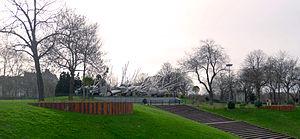
Square Alexandre-et-René-Parodi - Paris XVI
Cet article tente de recenser les principales œuvres d'art public du 16ᵉ arrondissement de Paris, en France.
René Parodi, né le 8 décembre 1904 à Rouen et mort le 16 avril 1942 à la prison de Fresnes, est un résistant français, compagnon de la Libération.
Le square Alexandre-et-René-Parodi est un grand square de Paris, situé dans le 16ᵉ arrondissement.